Gonzalo Galván Castillo

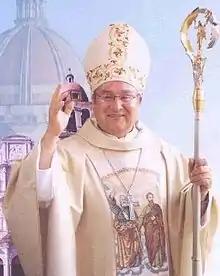
Gonzalo Galván Castillo

Gonzalo Galván Castillo (19 January 1951 – 22 November 2020) was a Mexican Roman Catholic bishop.